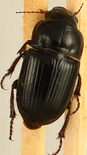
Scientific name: Euryderus grossus
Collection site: Central Plains Experimental Range NEON (CPER), plot CPER_003